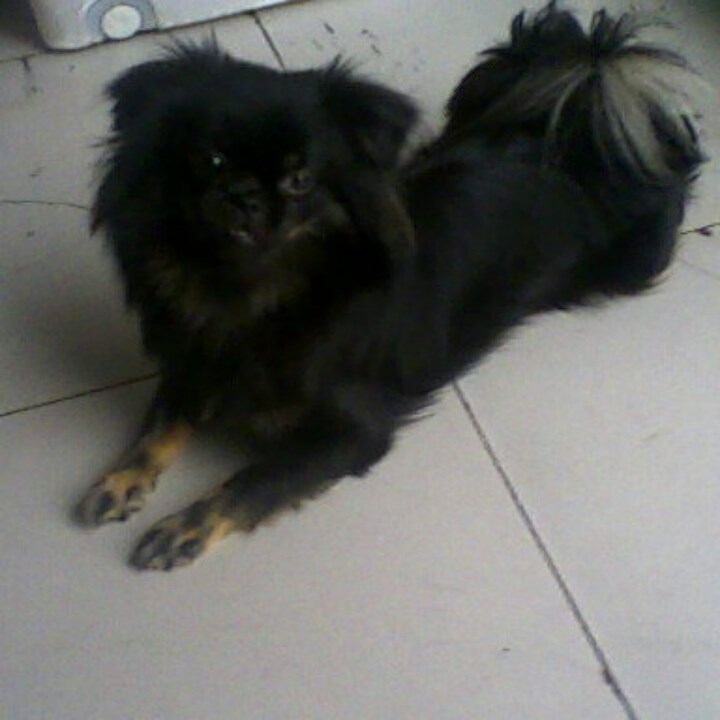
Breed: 806-n000129-papillon